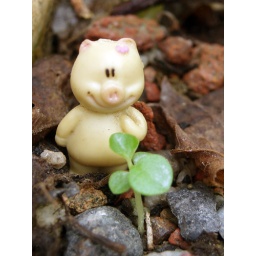
pig in the forest